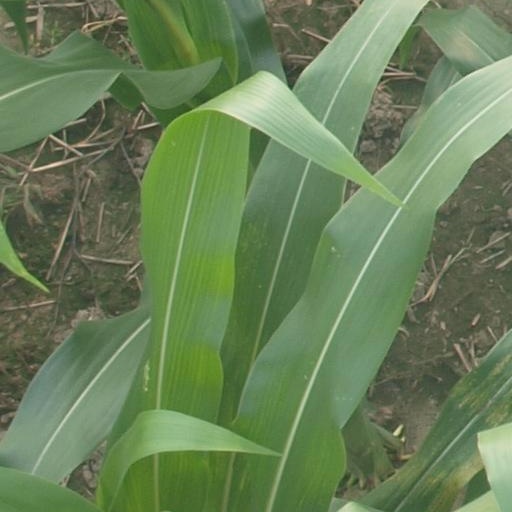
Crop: maize; corn